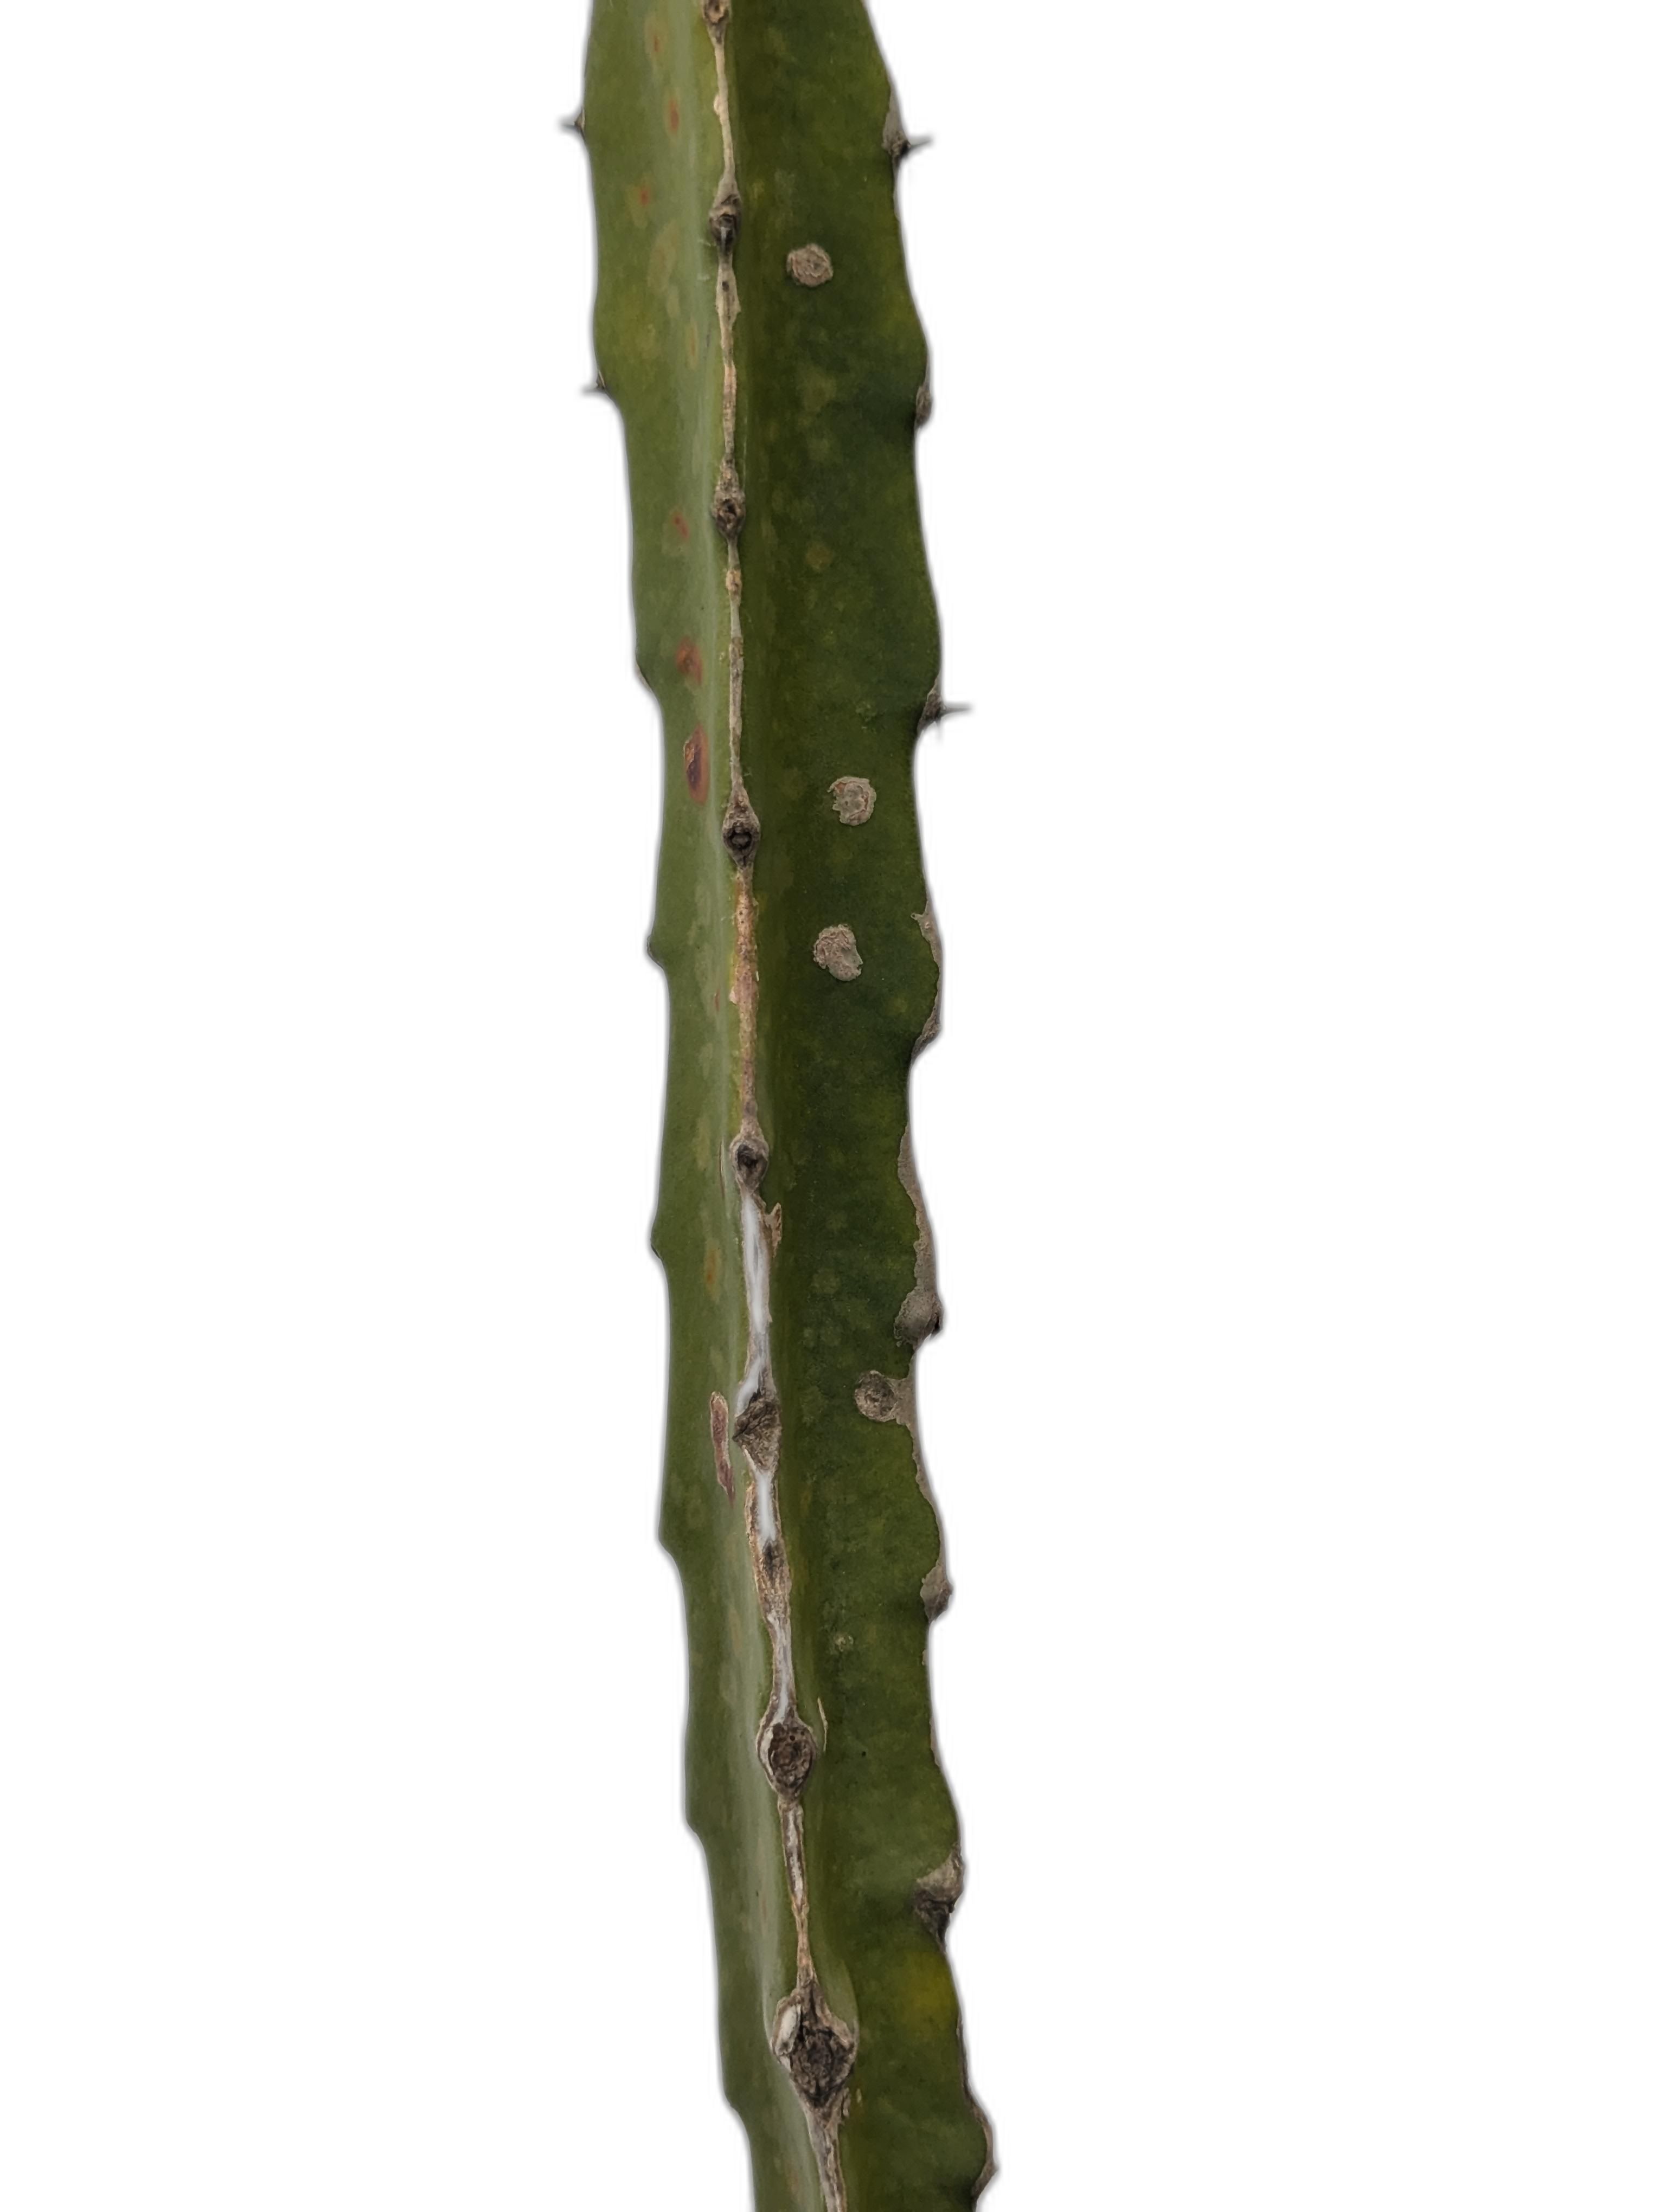
Label: Bad leaf